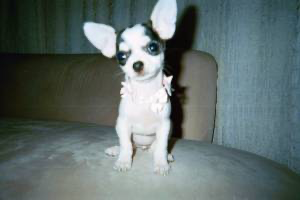
Animal: dog
Breed: chihuahua